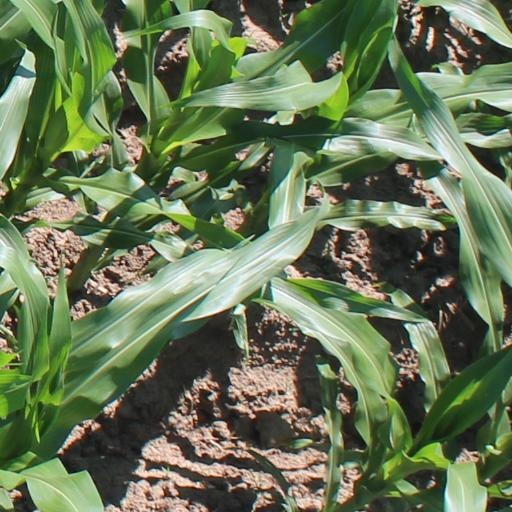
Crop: maize; corn